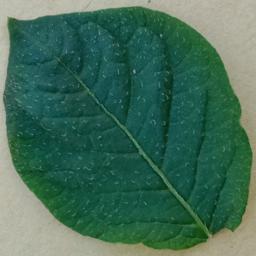
Etiqueta: Sana